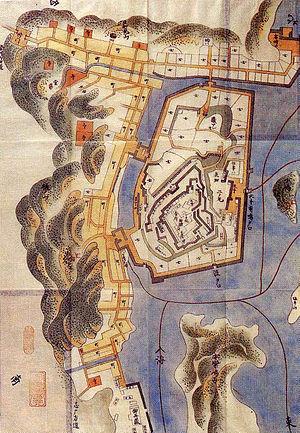
Le château de Toba est un château japonais situé à Toba, préfecture de Mie au Japon. Durant toute l'époque d'Edo, le château de Toba est le centre administratif du domaine de Toba, domaine féodal de la province de Shima du shogunat Tokugawa. Le site est désigné « site historique » par la préfecture de Mie.